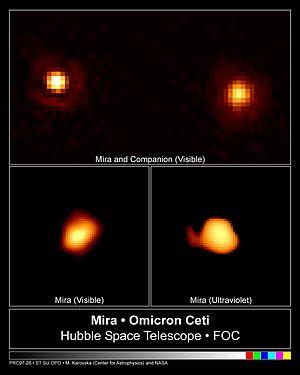
Mira B, également nommée VZ Ceti, est l'étoile compagne de l'étoile variable Mira. Soupçonnée dès 1918, son existence fut confirmée visuellement en 1923 par Robert Grant Aitken. Depuis, elle a été observée plus ou moins en permanence, par exemple récemment par l'observatoire pour rayons X Chandra. Son orbite autour de Mira est mal connue, l'estimation la plus récente figurant dans le Sixième Catalogue d'orbites d'étoiles binaires visuelles donnant une période orbitale d'environ 500 ans, avec un périastre autour de l'an 2285. En supposant que la distance dans le catalogue Hipparcos et que l'orbite sont correctes, Mira A et B sont séparées par une distance moyenne de 100 unités astronomiques.